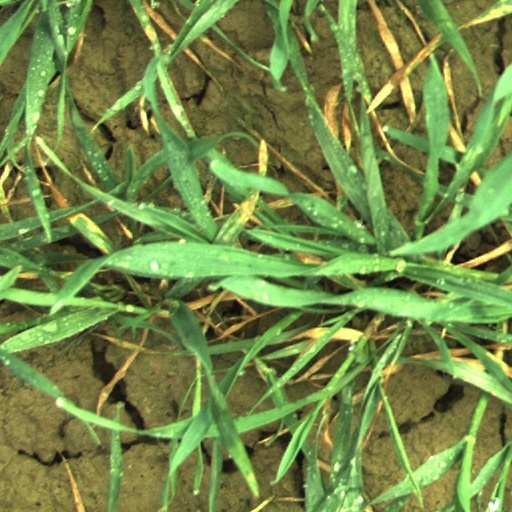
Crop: wheat